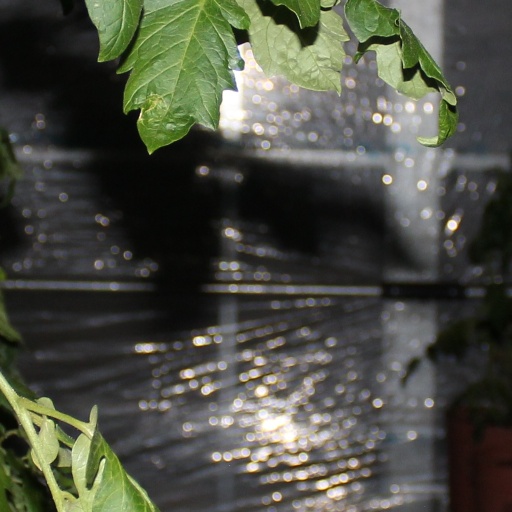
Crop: tomato